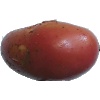
Label: Potato Red Washed 1